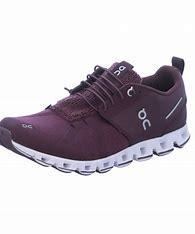
Brand: ON
Model: Cloud Terry